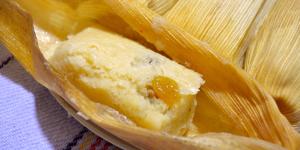
tamales canarios